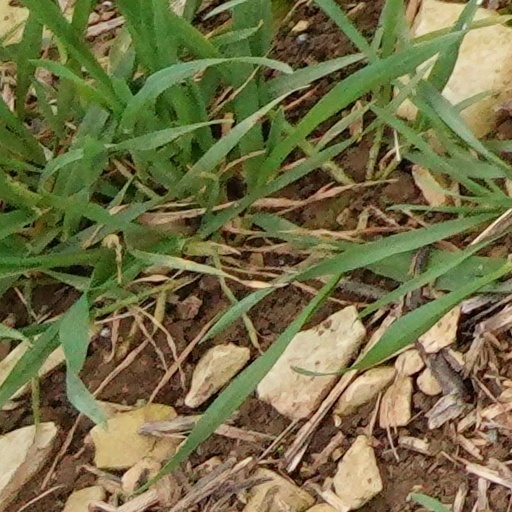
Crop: wheat